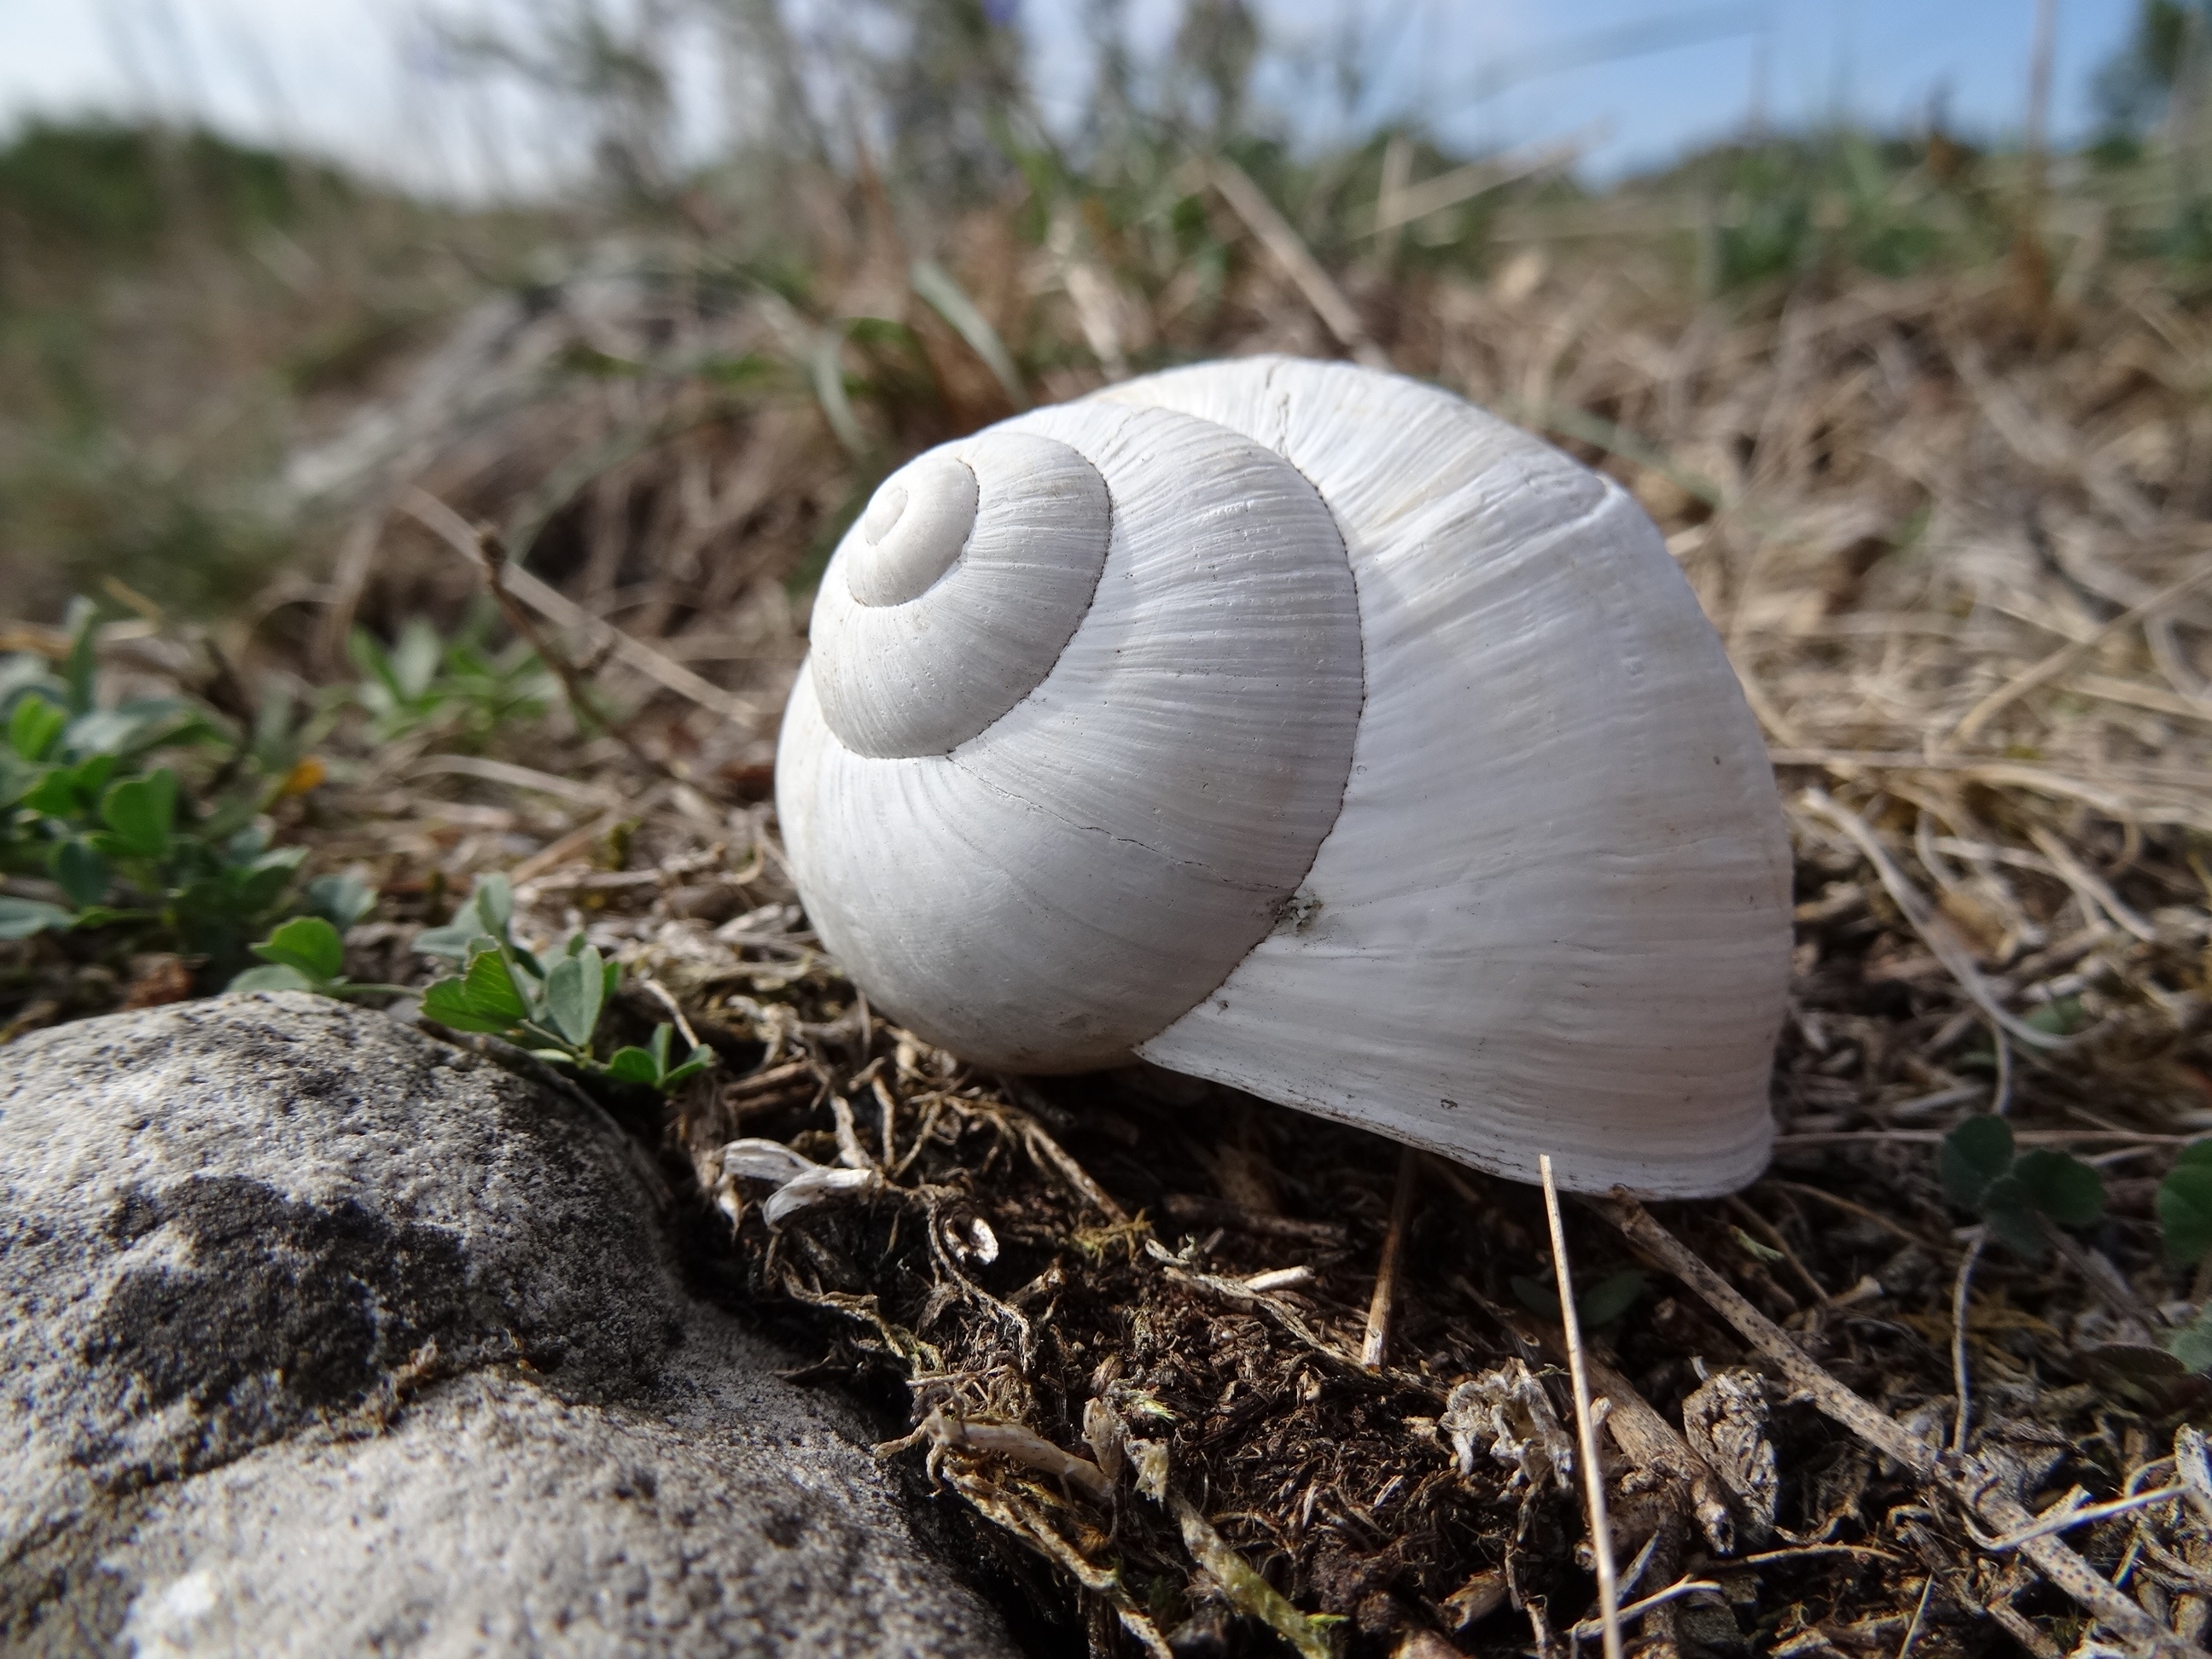
nature, grass, ground, animal, wildlife, small, mushroom, flora, fauna, shell, invertebrate, art, snail, agaricus, macro photography, white snail, oyster mushroom, agaricomycetes, agaricaceae, snails and slugs, pleurotus eryngii, stagnate